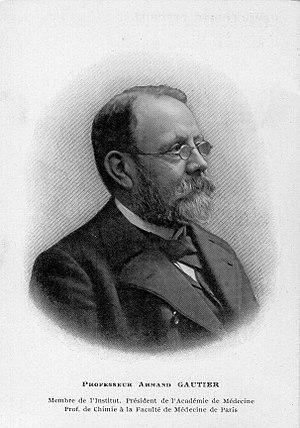
Armand Gautier, né le 23 septembre 1837 et décédé le 27 juillet 1920, est un chimiste français. Il préside la Société chimique de Paris en 1876, 1891 et 1906.